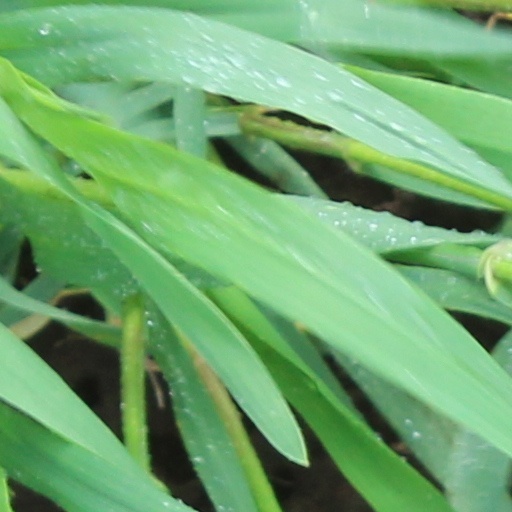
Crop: wheat